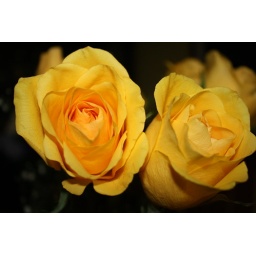
My daughter received a bouquet of roses from her boss for helping out in an emergency. What a girl!